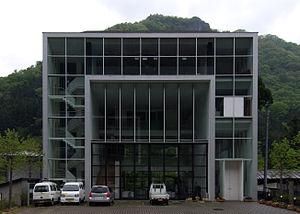
Kanna est un bourg du district de Tano, dans la préfecture de Gunma, au Japon.